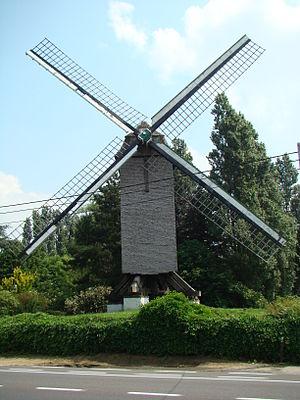
Moulin à vent Stokerijmolen Kuurne (Flandre occidentale, Belgique)